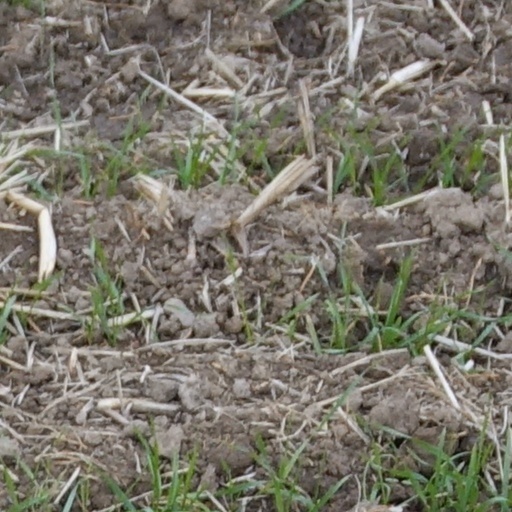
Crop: wheat